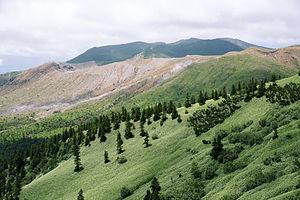
Le parc national de Jōshin'etsukōgen est un parc national japonais situé dans la région centrale de Chūbu. Le parc a été créé en 1949 et couvre une surface de 1 880,72 km².
Le mont Kusatsu-Shirane est un volcan actif de 2 160 m d'altitude situé dans la préfecture de Gunma, au Japon.